Ethan Page

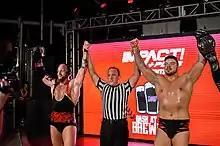
Page (right) and Josh Alexander (left) as Impact World Tag Team Champions in 2019

Micevski made his Impact Wrestling debut on the November 30 episode of "Impact!", portraying a character named Chandler Park, who is the storyline cousin of Joseph Park. On the January 4, 2018 episode of "Impact!", Park defeated Jon Bolen in his first match with the company. On the January 18 episode of "Impact!", after being destroyed by Kongo Kong as a part of Kong's feud with Abyss, Park would be removed from TV.